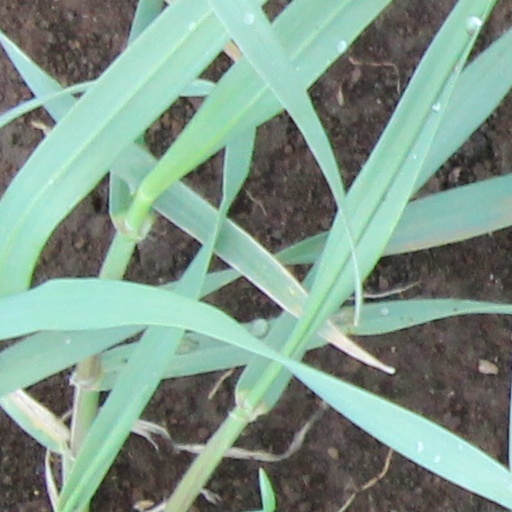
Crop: wheat